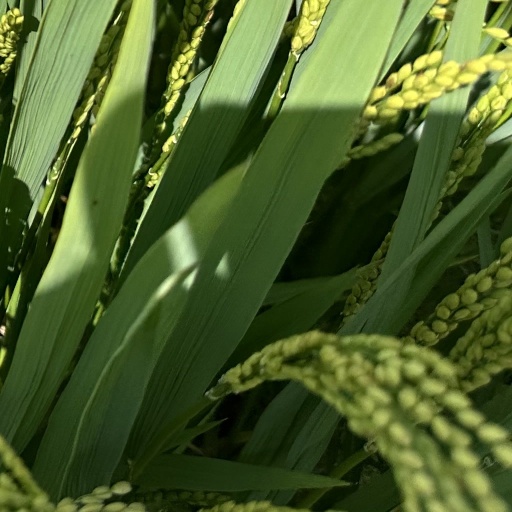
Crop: rice